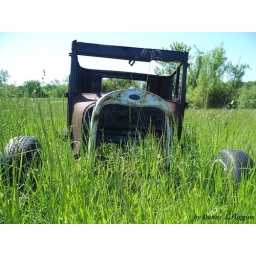
Old rusty car sitting in a field